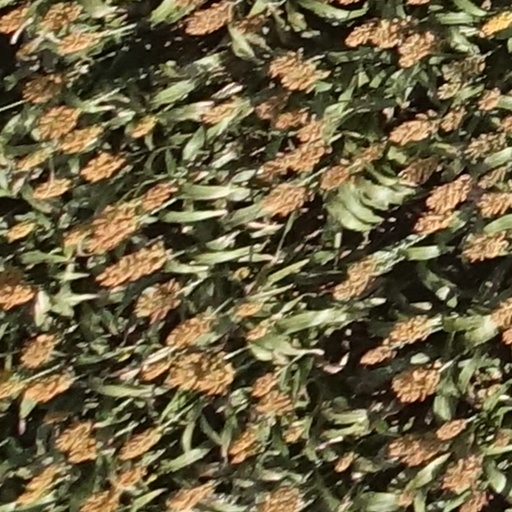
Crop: sorghum